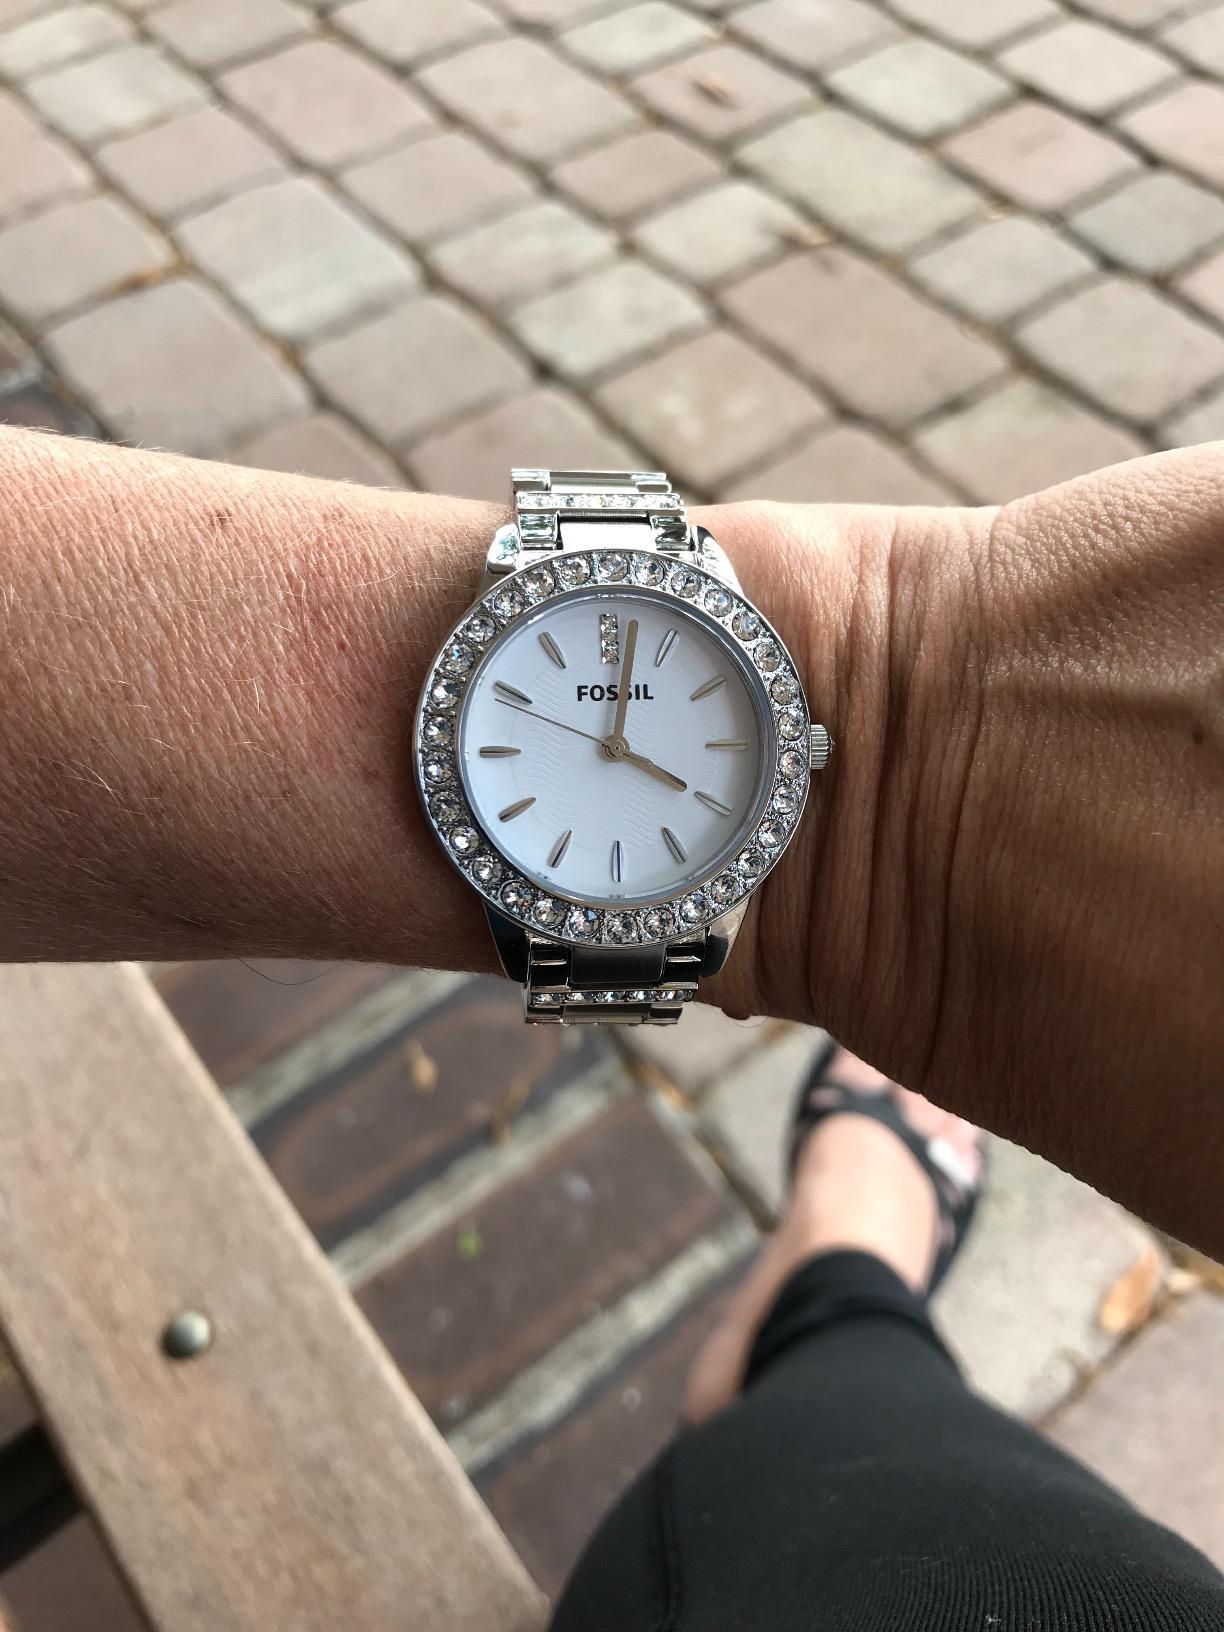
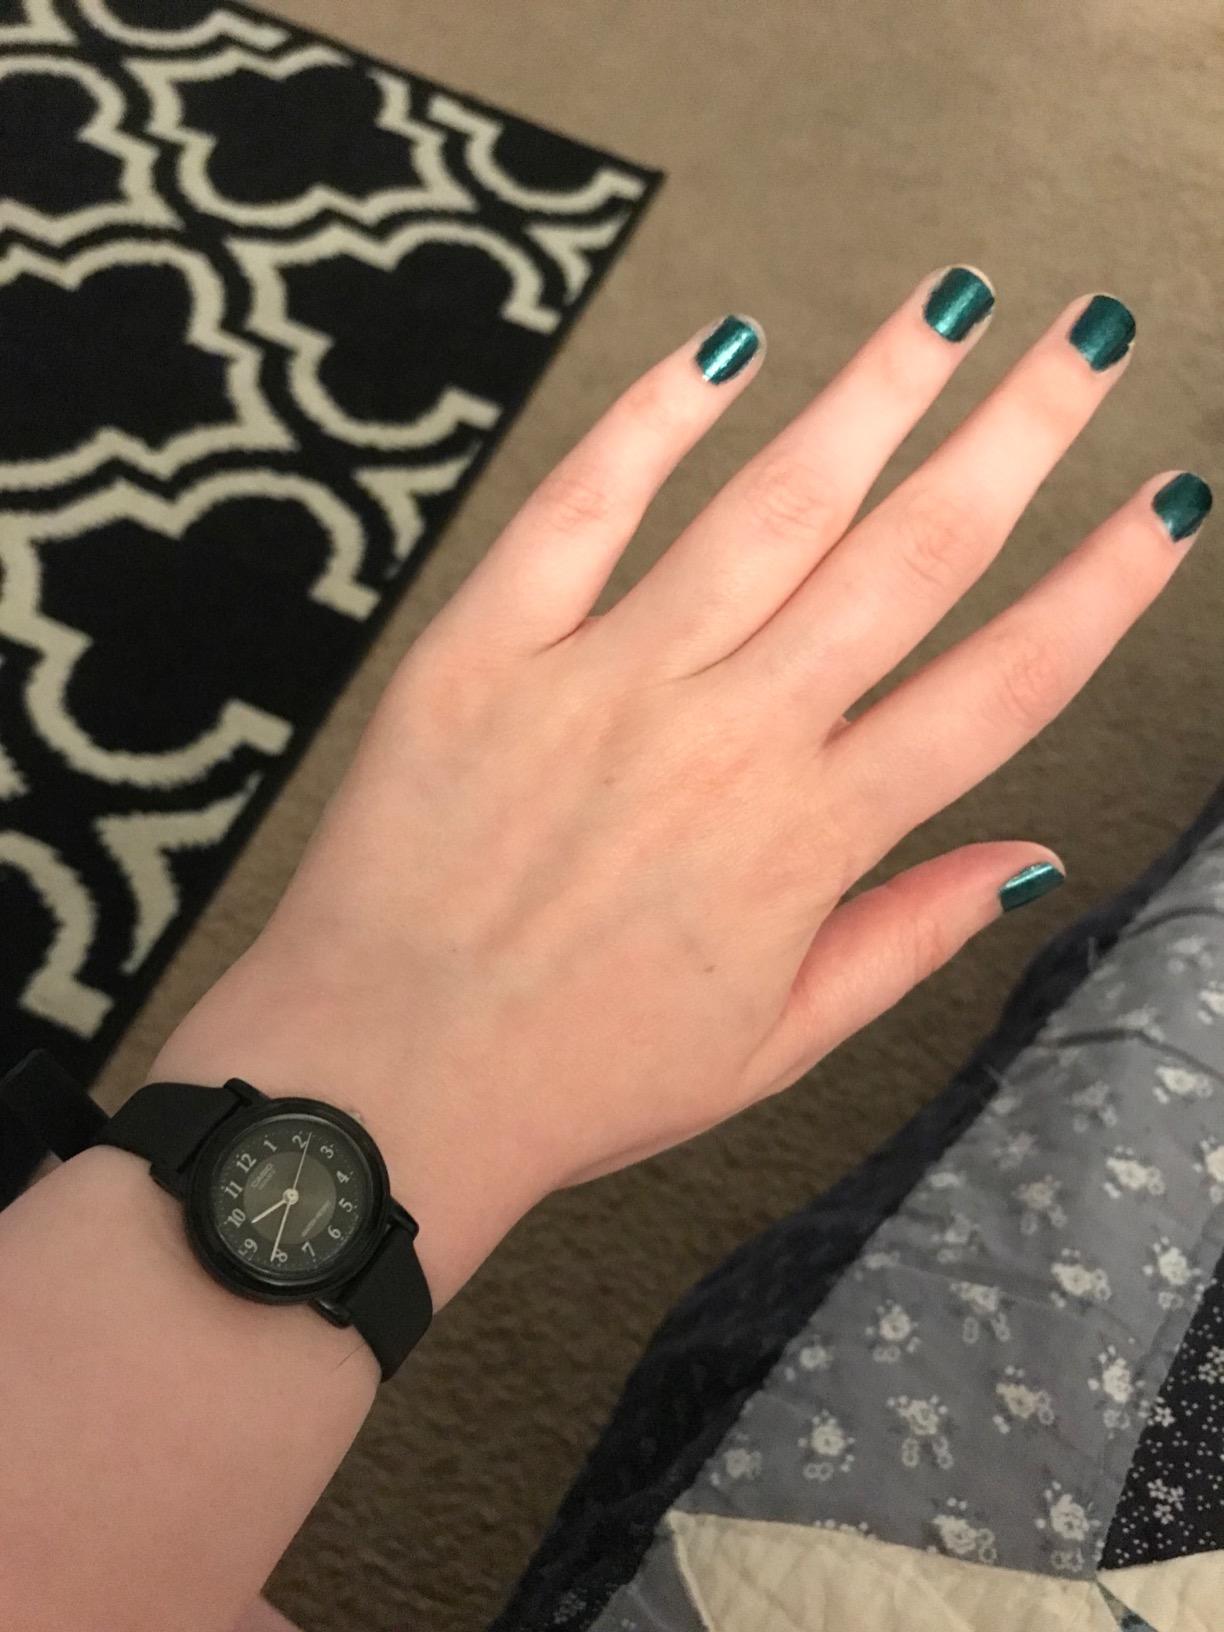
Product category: accessories_watch
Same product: no